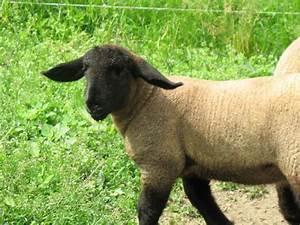
sheep